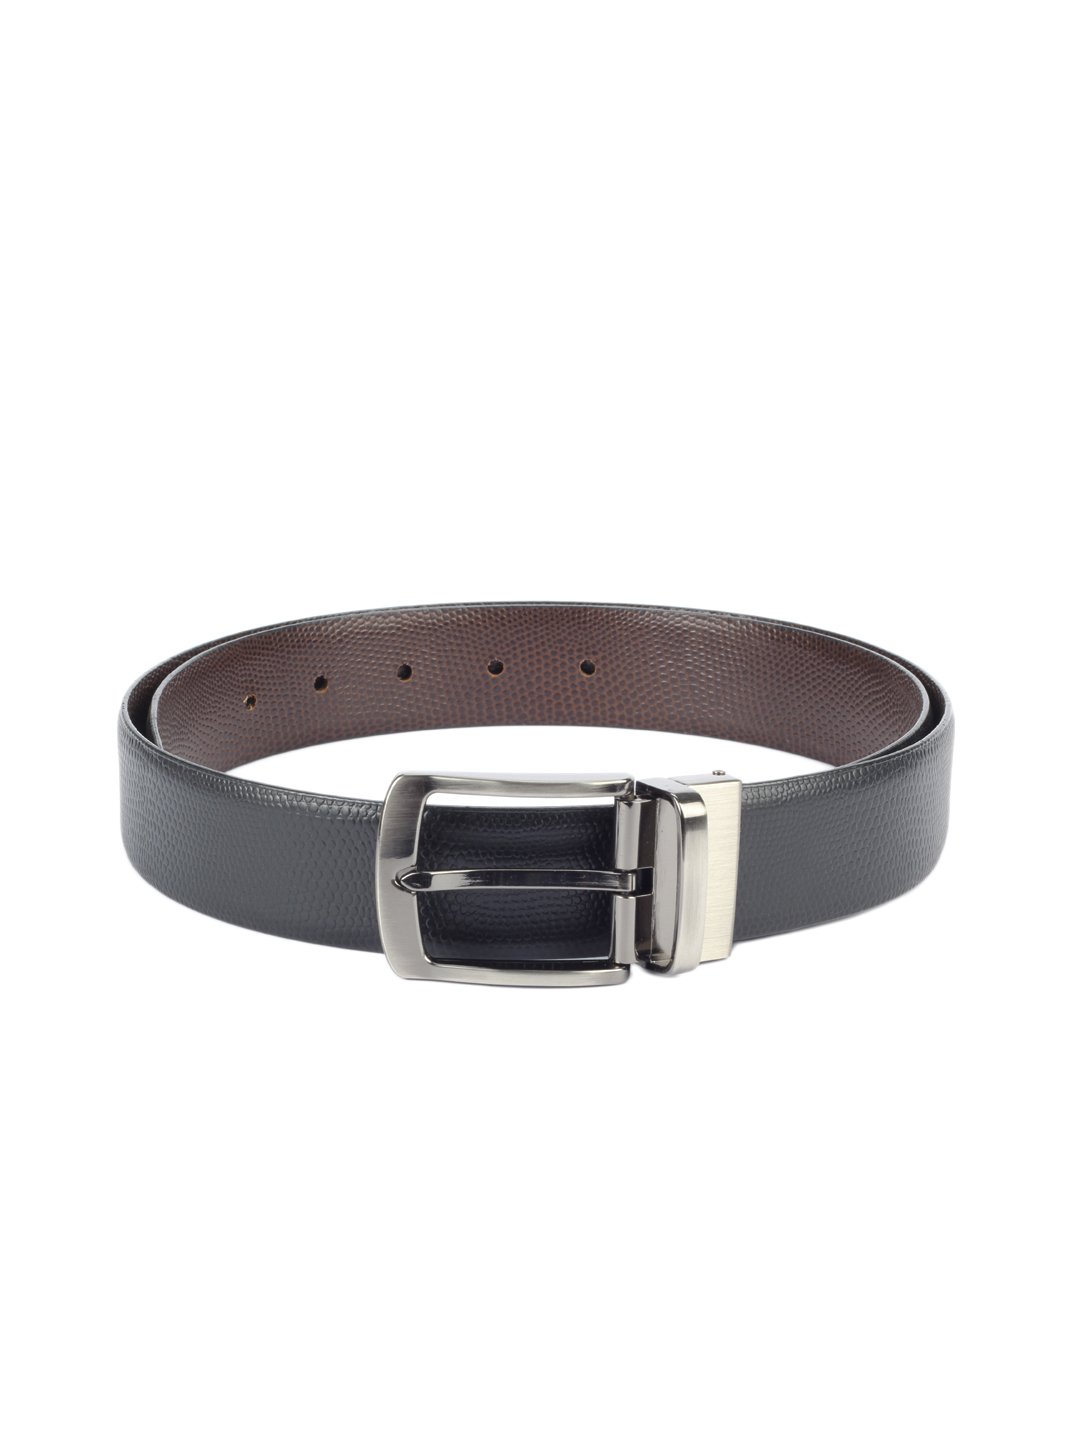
New Hide Men Black Reversible Belt
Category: Accessories / Belts / Belts
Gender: Men
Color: Black
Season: Summer 2012
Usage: Formal